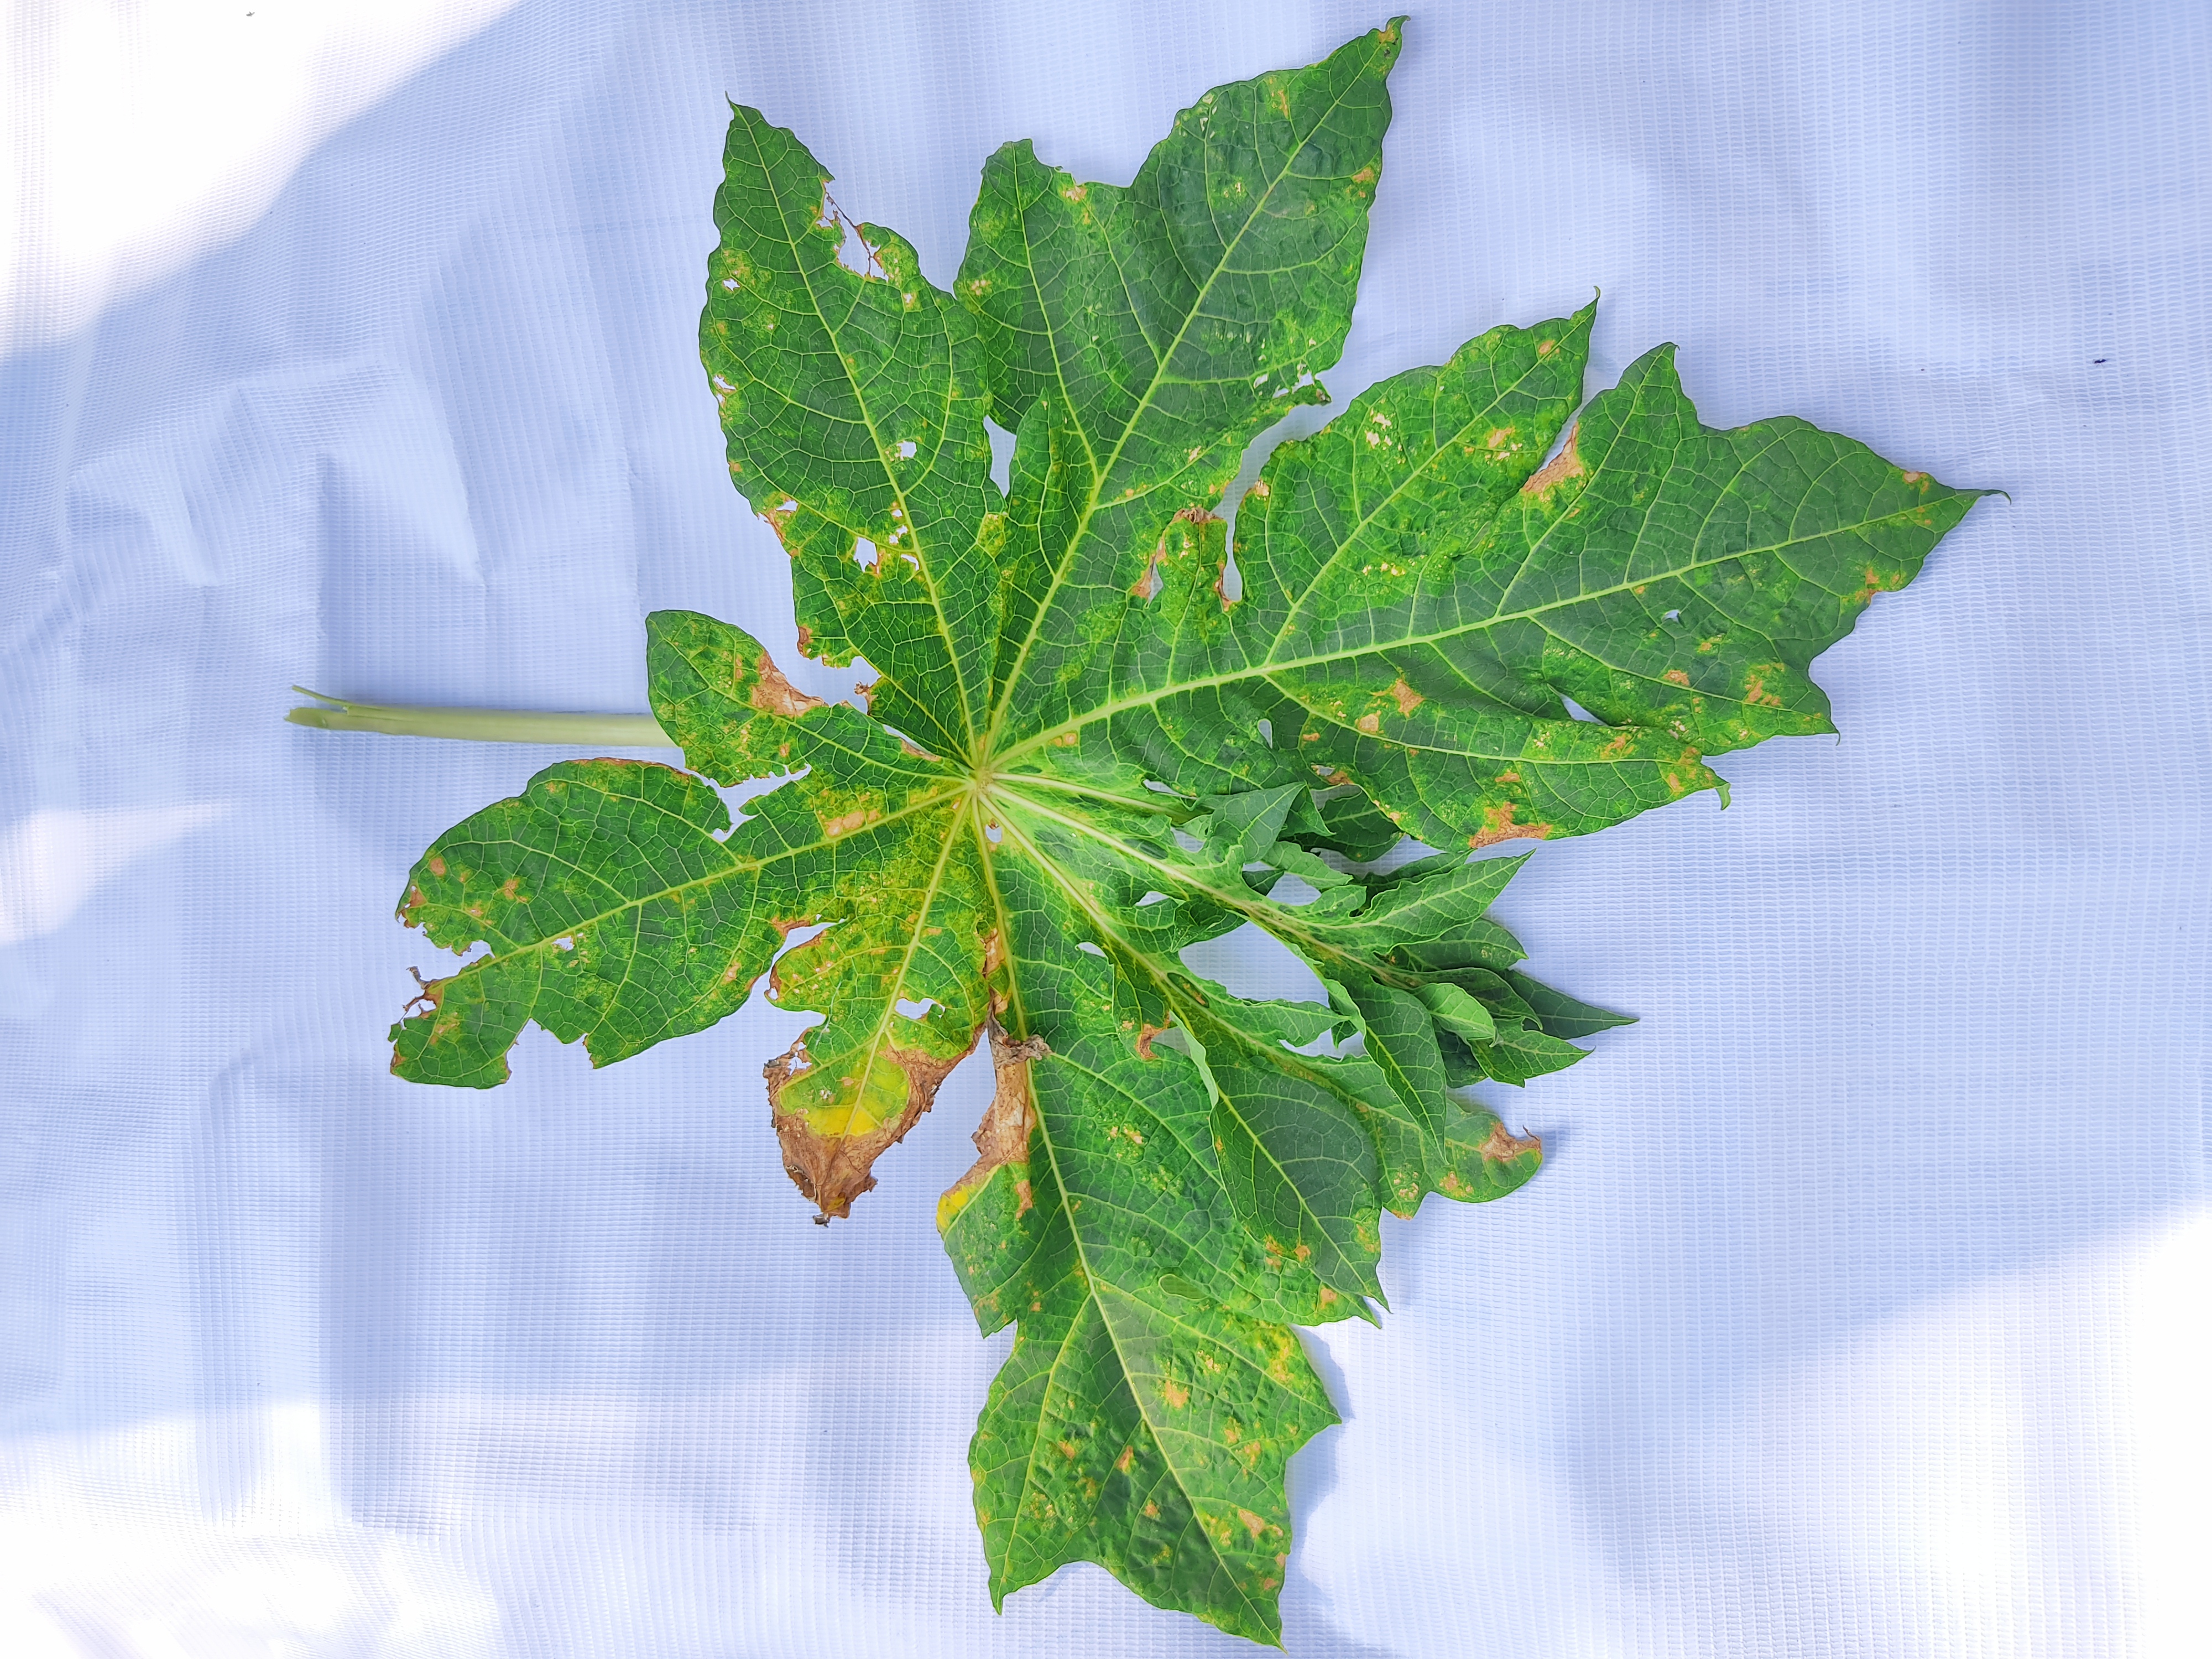
Label: Mite Disease